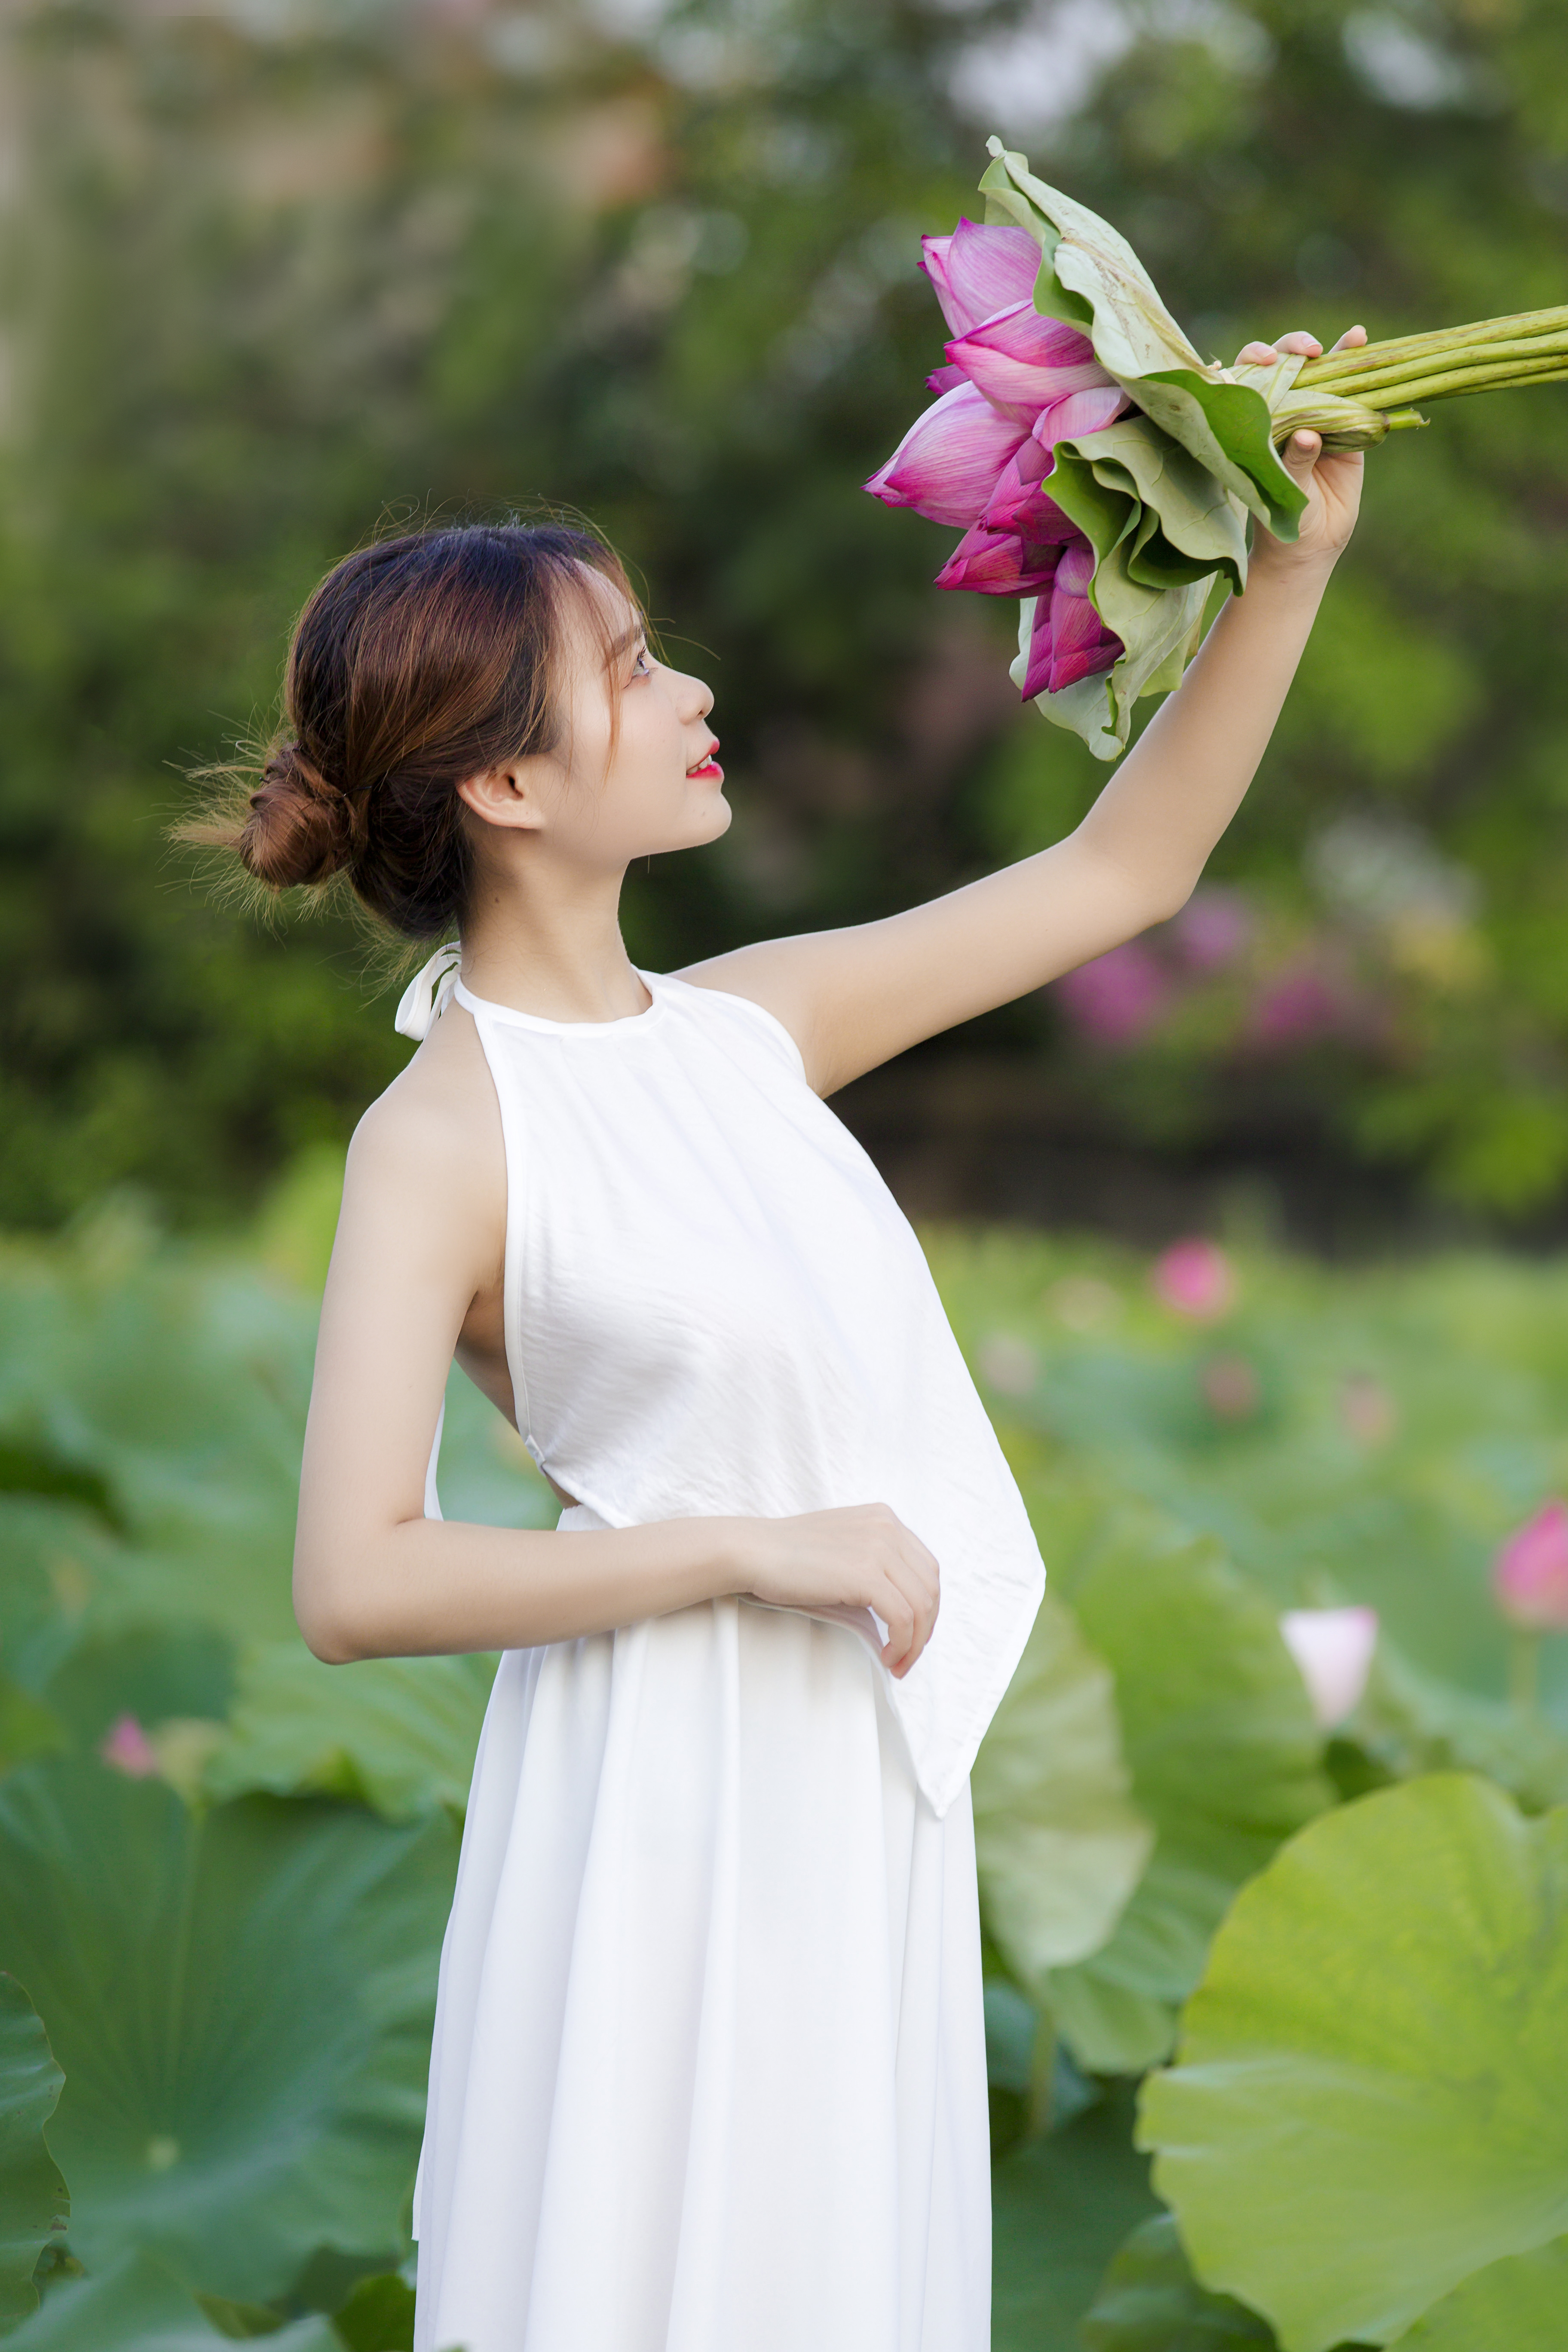
woman, plant, flower, shoulder, smile, green, People in nature, botany, nature, natural environment, happy, sleeve, One piece garment, petal, gesture, grass, pink, leisure, day dress, tree, formal wear, event, gown, performing arts, fun, child, spring, headpiece, recreation, flowering plant, wildflower, peach, fashion accessory, garden, entertainment, costume, photo shoot, public event, vacation, hair accessory, plant stem, child model